United States Naval Observatory Flagstaff Station

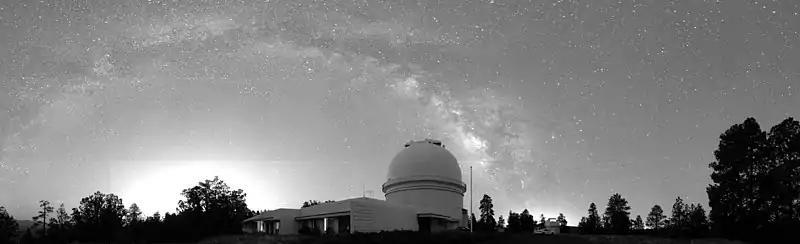
Dark-sky operations at the United States Naval Observatory Flagstaff Station (NOFS)

NOFS is adjacent to Northern Arizona's San Francisco Peaks, on the alpine Colorado Plateau and geographically above the Mogollon Rim. Flagstaff and Coconino County minimize northern Arizona light pollution through legislation of progressive code – which regulates local lighting.